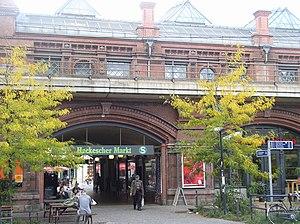
La gare de Berlin Hackescher Markt [ˈhaːkɛʃɐ maʁkt] est une gare ferroviaire du Stadtbahn de Berlin. Elle est située place Hackescher Markt dans le quartier de Mitte dans l'arrondissement du même nom.